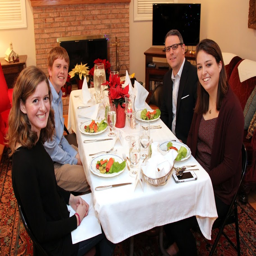
attendees at the dinner prepare to eat their salads .